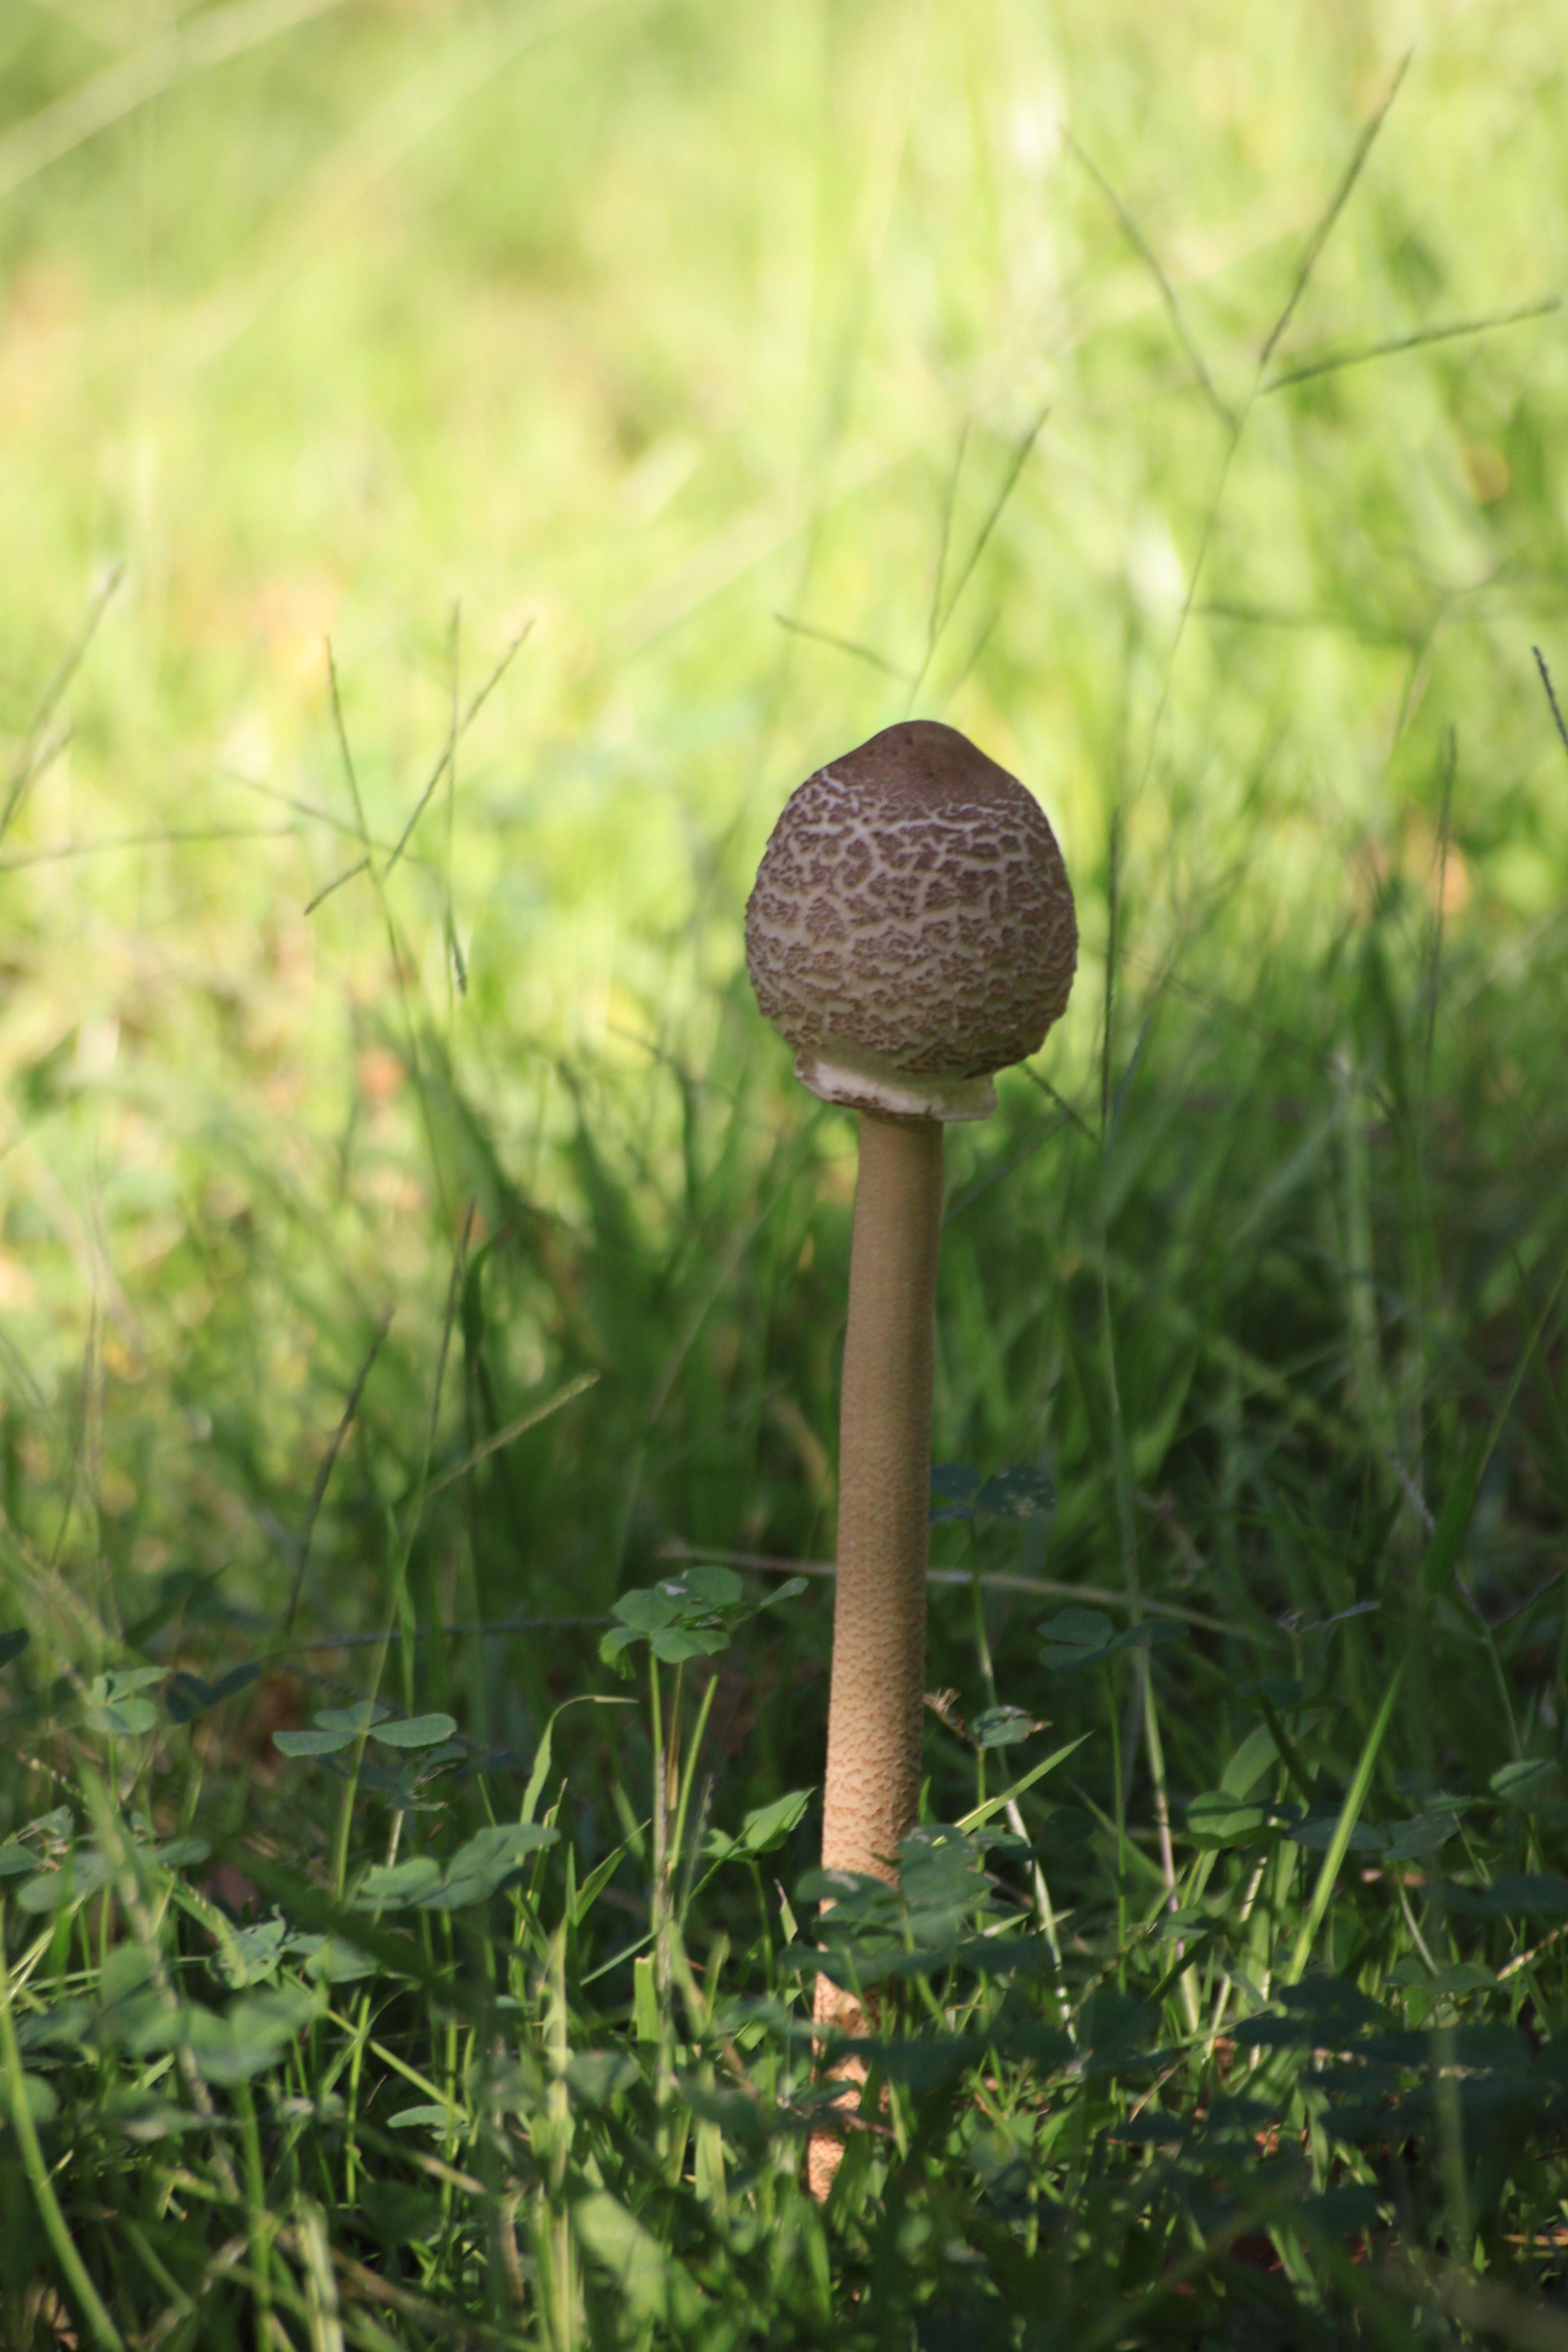
mushroom, garden, marsh, shadow, toadstool, nature, agaricaceae, edible mushroom, green, natural landscape, grass, bolete, fungus, botany, grass family, agaricomycetes, terrestrial plant, plant, forest, soil, wildlife, grassland